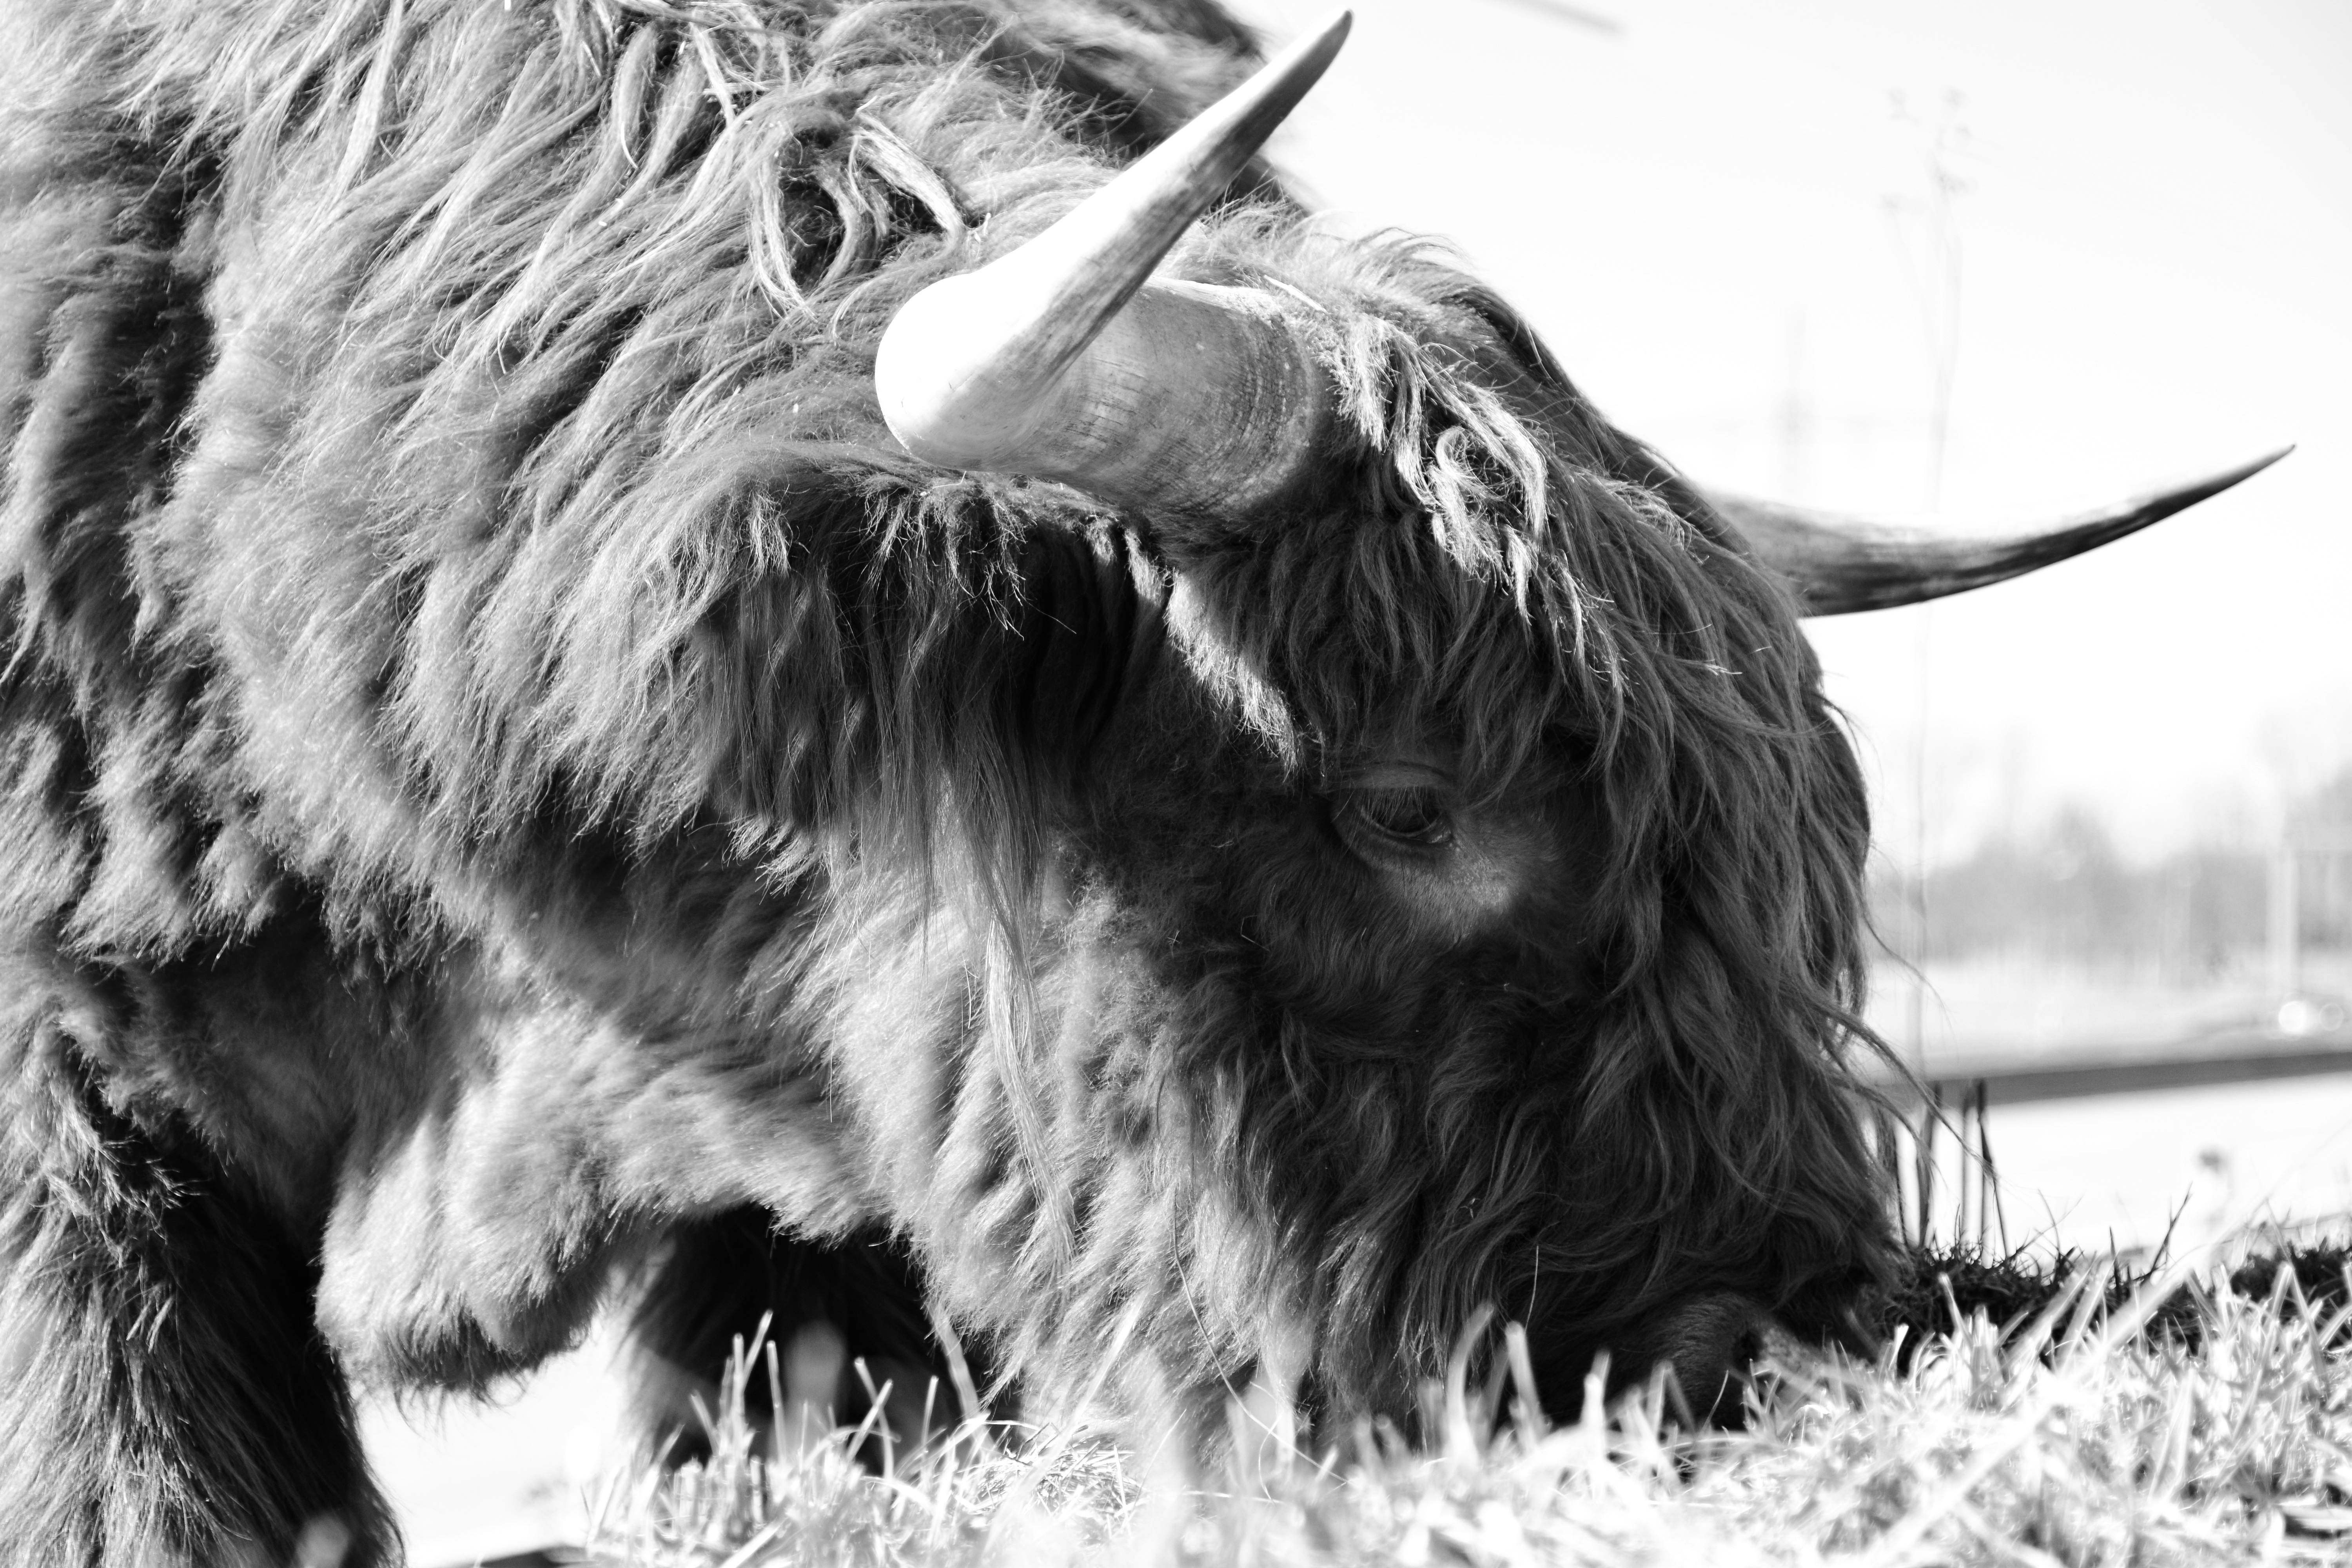
black and white, animal, horn, fur, cow, pasture, mammal, mane, agriculture, monochrome, eat, beef, fauna, black white, graze, vertebrate, yak, horns, shaggy, highland beef, scottish hochlandrind, grazing animals, monochrome photography, cattle like mammal, cow goat family, muskox